Daniel Darc

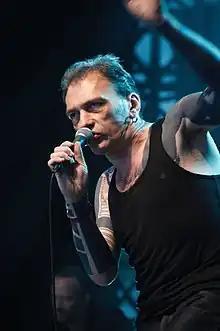

Daniel Rozoum (20 May 1959 – 28 February 2013), known as Daniel Darc, was a French singer, who achieved success with his band Taxi Girl (together with Mirwais Ahmadzaï) between 1978 and 1986, and also as a solo artist.